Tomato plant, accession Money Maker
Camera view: vertical (180 deg); turntable rotation: 330 degrees
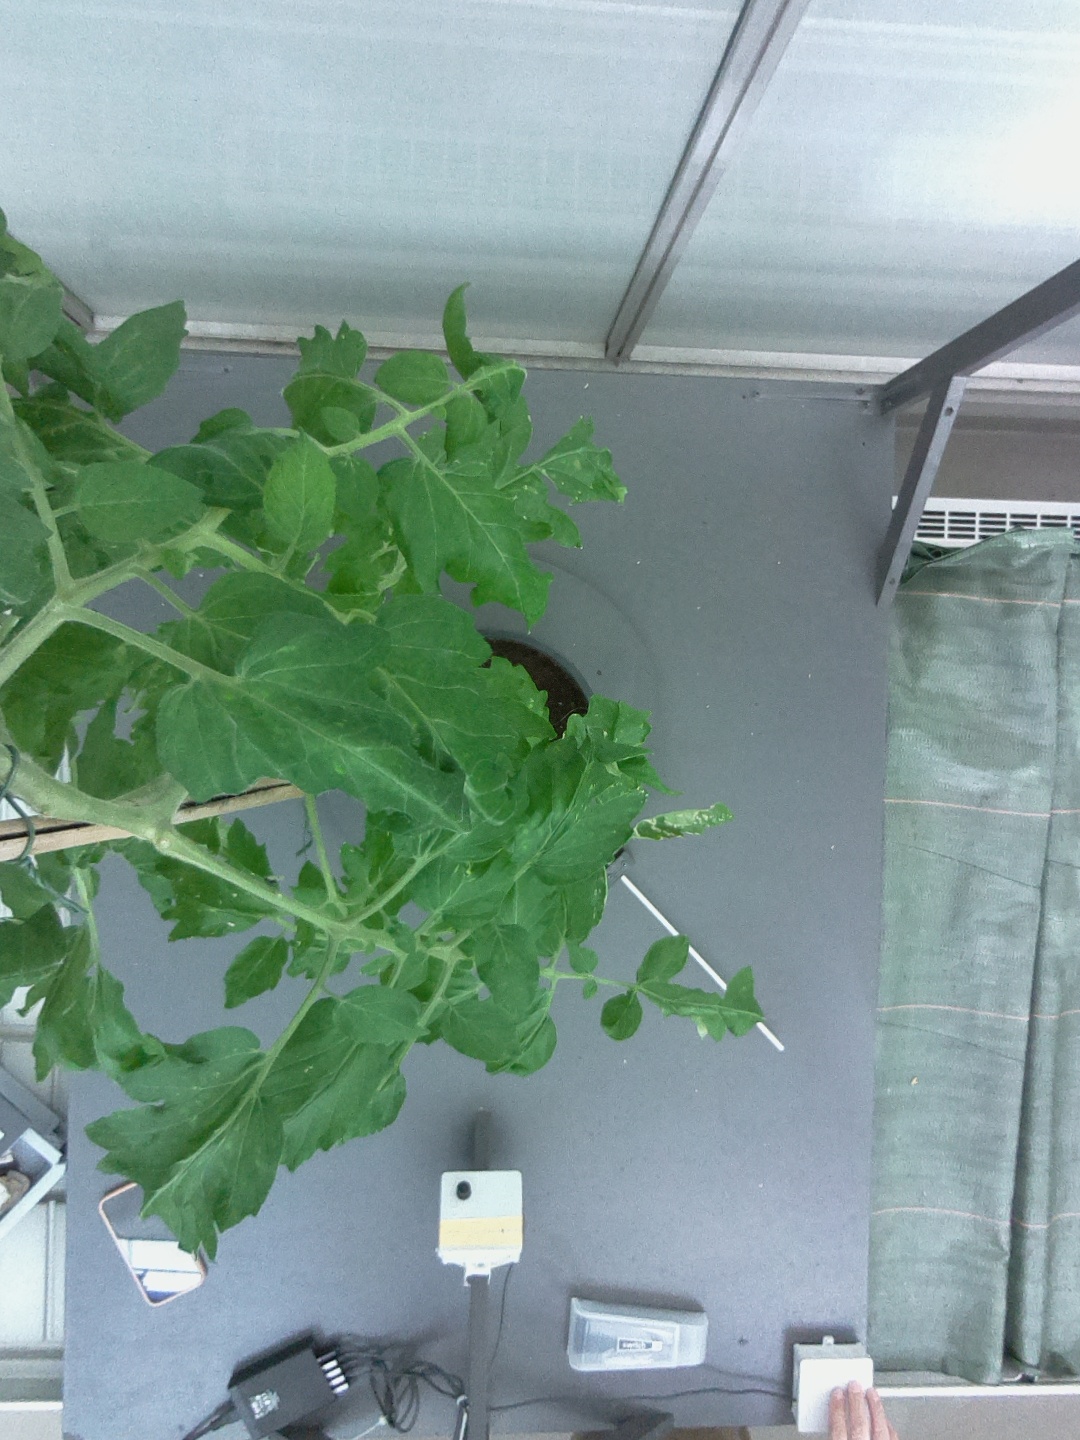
BBCH growth stage 61: 10%-20% of flowers open